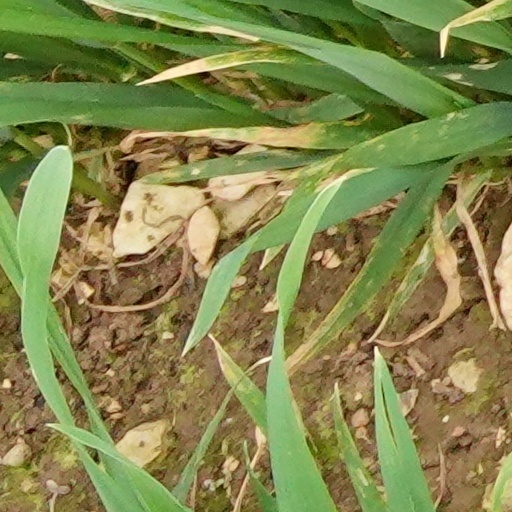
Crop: wheat